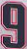
Number: 9